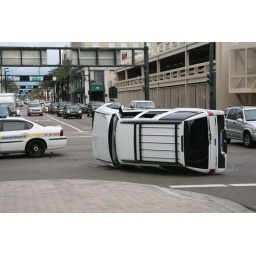
A car turned over outside our office today... ambulance chase time.